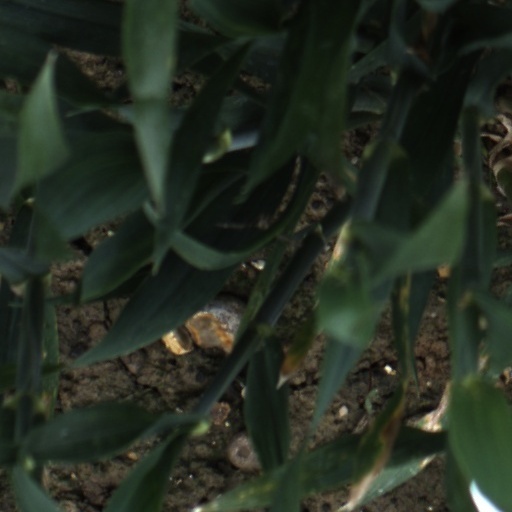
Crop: wheat